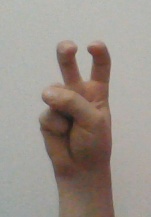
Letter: toot